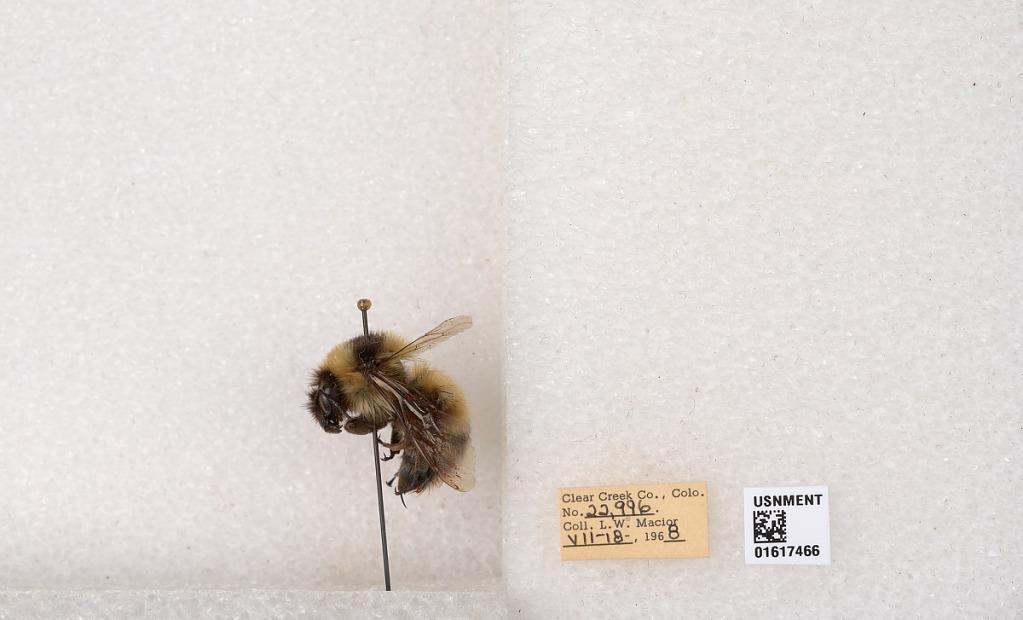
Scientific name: Bombus kirbyellus
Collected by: L. Macior
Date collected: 1968-7-18
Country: United States
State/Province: Colorado
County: Clear Creek
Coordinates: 39.6891, -105.644